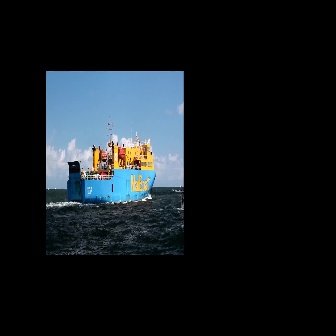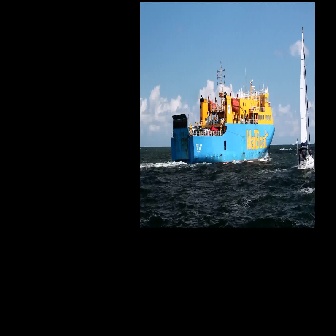
  Please identify the target specified by the bounding box [66,115,156,204] in the first image and locate it in the second image. Return the coordinates in [x_min,y_min,x_max,y_max] format.
Answer: [170,59,275,164]